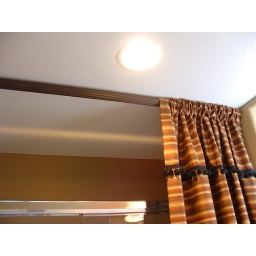
Might be a good idea to have a curtain rod just below the ceiling of the bathroom as seen here.